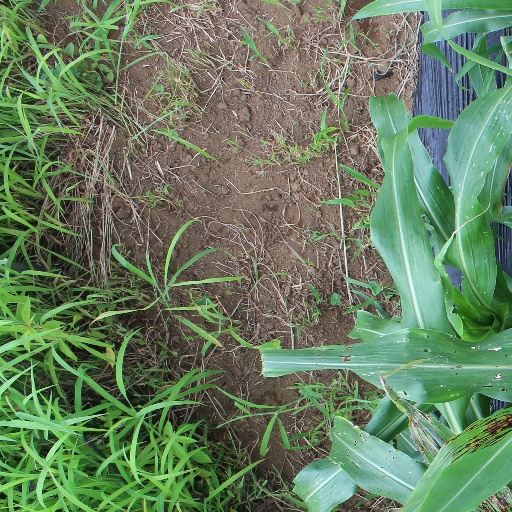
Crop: sorghum